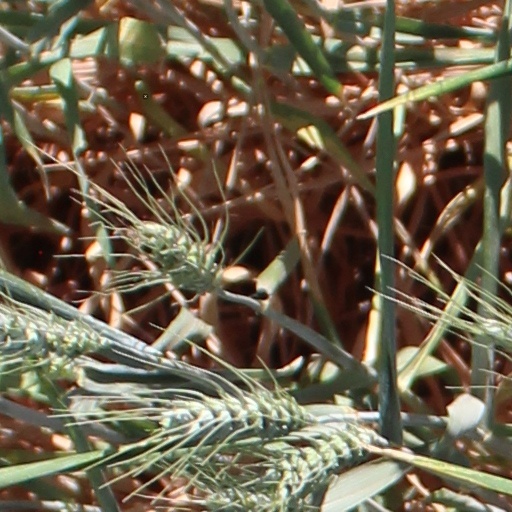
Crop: wheat